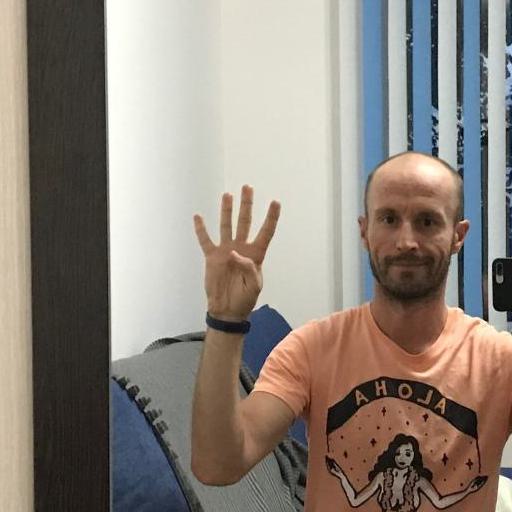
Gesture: four